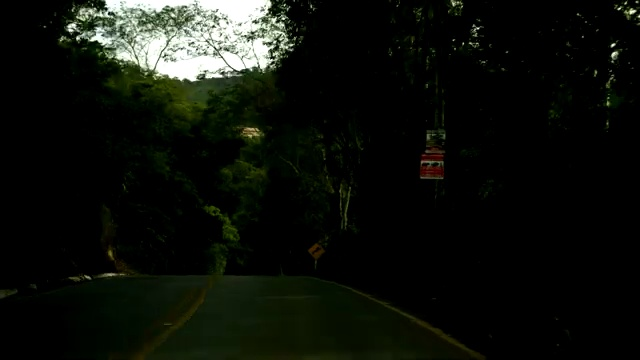
Fire: no
Smoke: no